Bob Heil

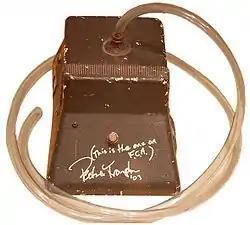
Peter Frampton's Heil Talk Box from 1973

The Heil Talk Box became famous after being used by Joe Walsh, Peter Frampton, and Richie Sambora. The device blended the sound of voice and guitar. It was the first high-powered talk box on the market which could reliably be used on high-level rock stages. The Heil Talk Box was developed in 1973 and was built for Joe Walsh's Barnstorm Tour. Frampton frequently used a Heil Talk Box after receiving one as a Christmas present from Heil in 1974, and it can be prominently heard on his 1975 album "Frampton". Heil later sold the rights to Dunlop Manufacturing, Inc.